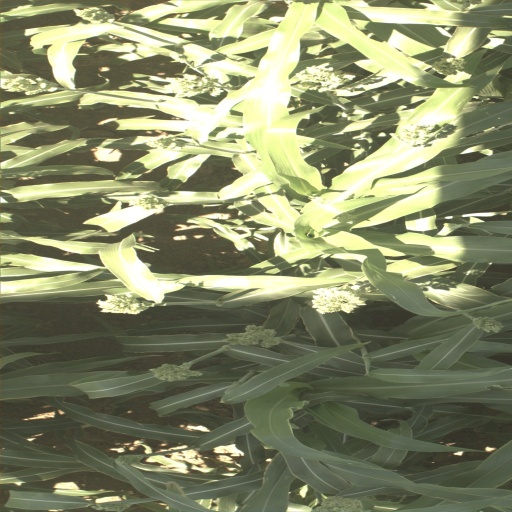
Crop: sorghum